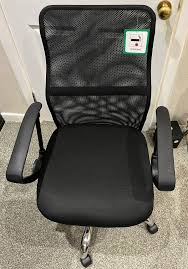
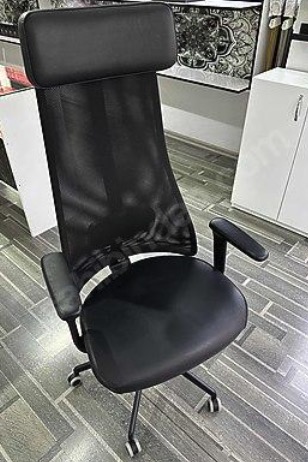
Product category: items_chair
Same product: no